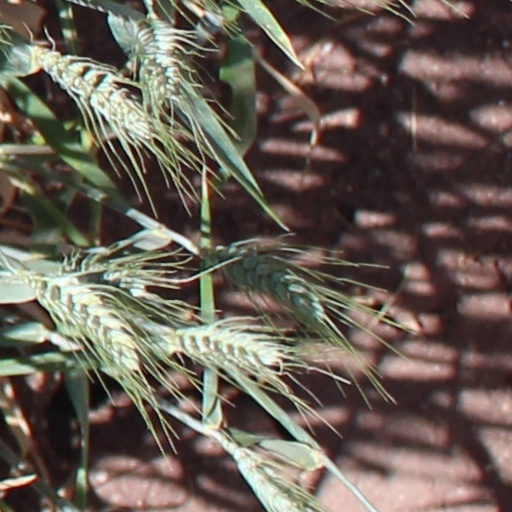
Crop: wheat